Shamim Ara Nipa

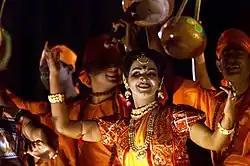

Nipa received a gold medal for the best dance artiste in Dhaka division and has been nominated best dancer by Bangladesh Folk Forum, the National Youth Council and other institutions.